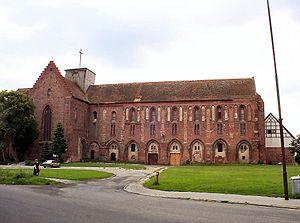
Pour être reconnu monument historique de Pologne, un site doit être déclaré comme tel par le Président de la République de Pologne. Le terme « monument historique » a été introduit dans la législation polonaise en 1990, et les premiers monuments historiques ont été déclarés par le Président Lech Wałęsa en 1994.